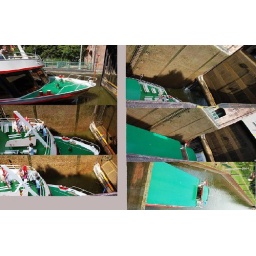
transporting ship from inland channel ~50m in Minden to river Weser ~ 30m.